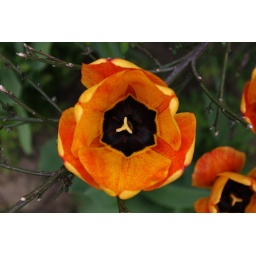
I wish they were in my Garden, alas they belong to a house down the road